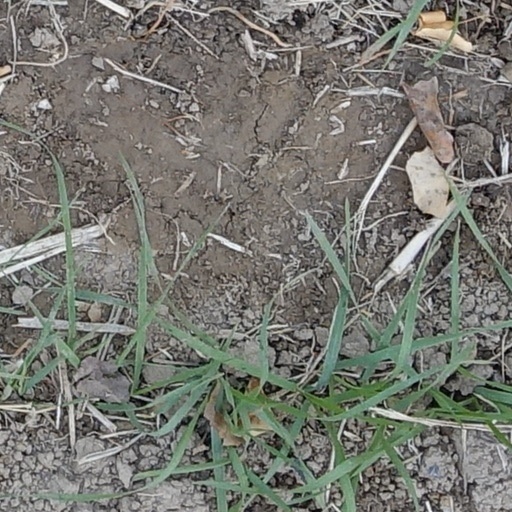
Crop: wheat